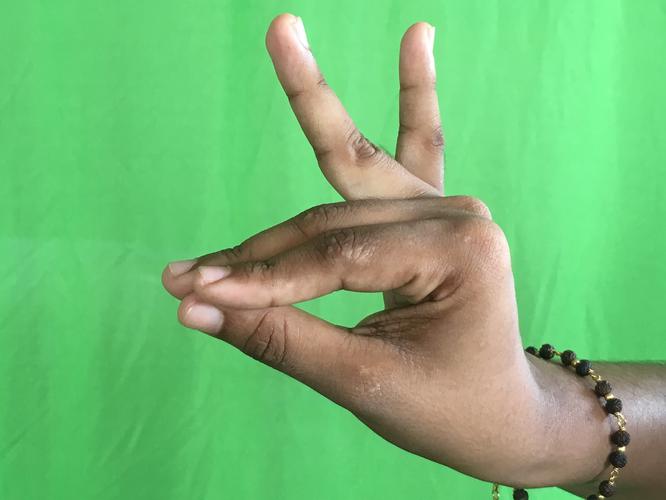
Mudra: Katakamukha_1
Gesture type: single_hand